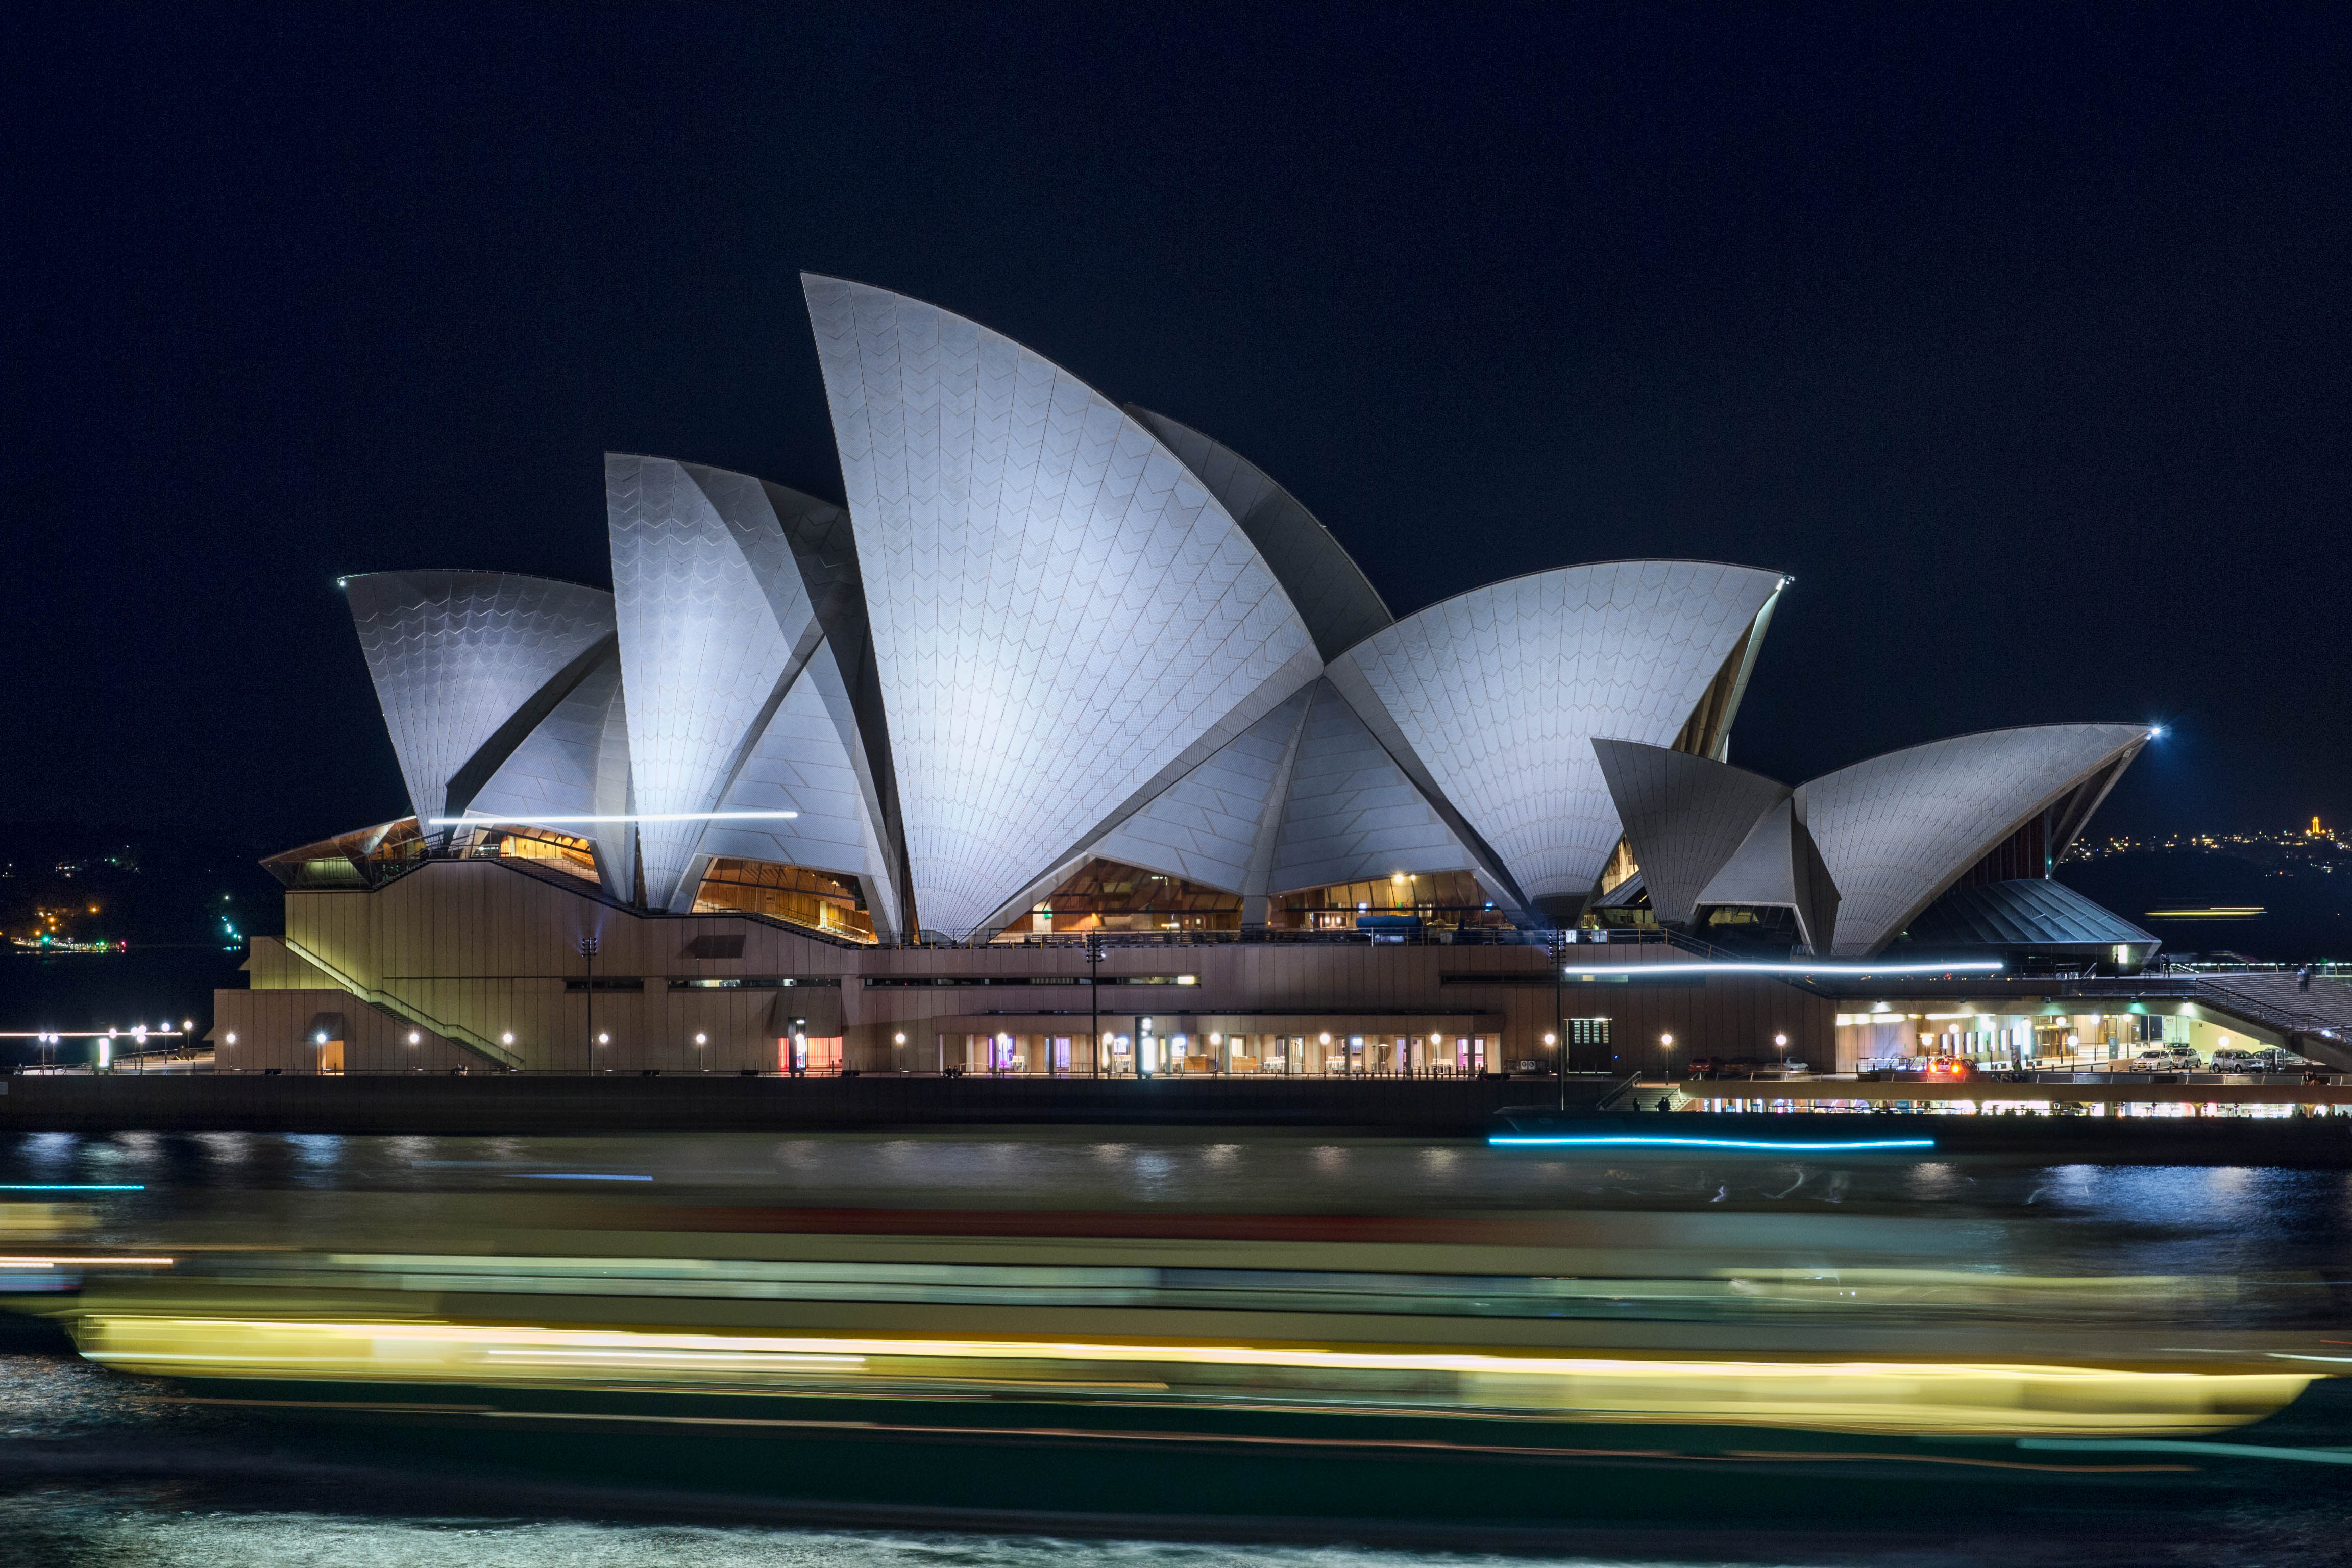
structure, night, reflection, vehicle, sydney, opera house, landmark, harbour, stadium, australia, nightphotography, theatre, arena, sydneyoperahouse, longexposure, tourist attraction, sydneyharbour, operahouse, sport venue